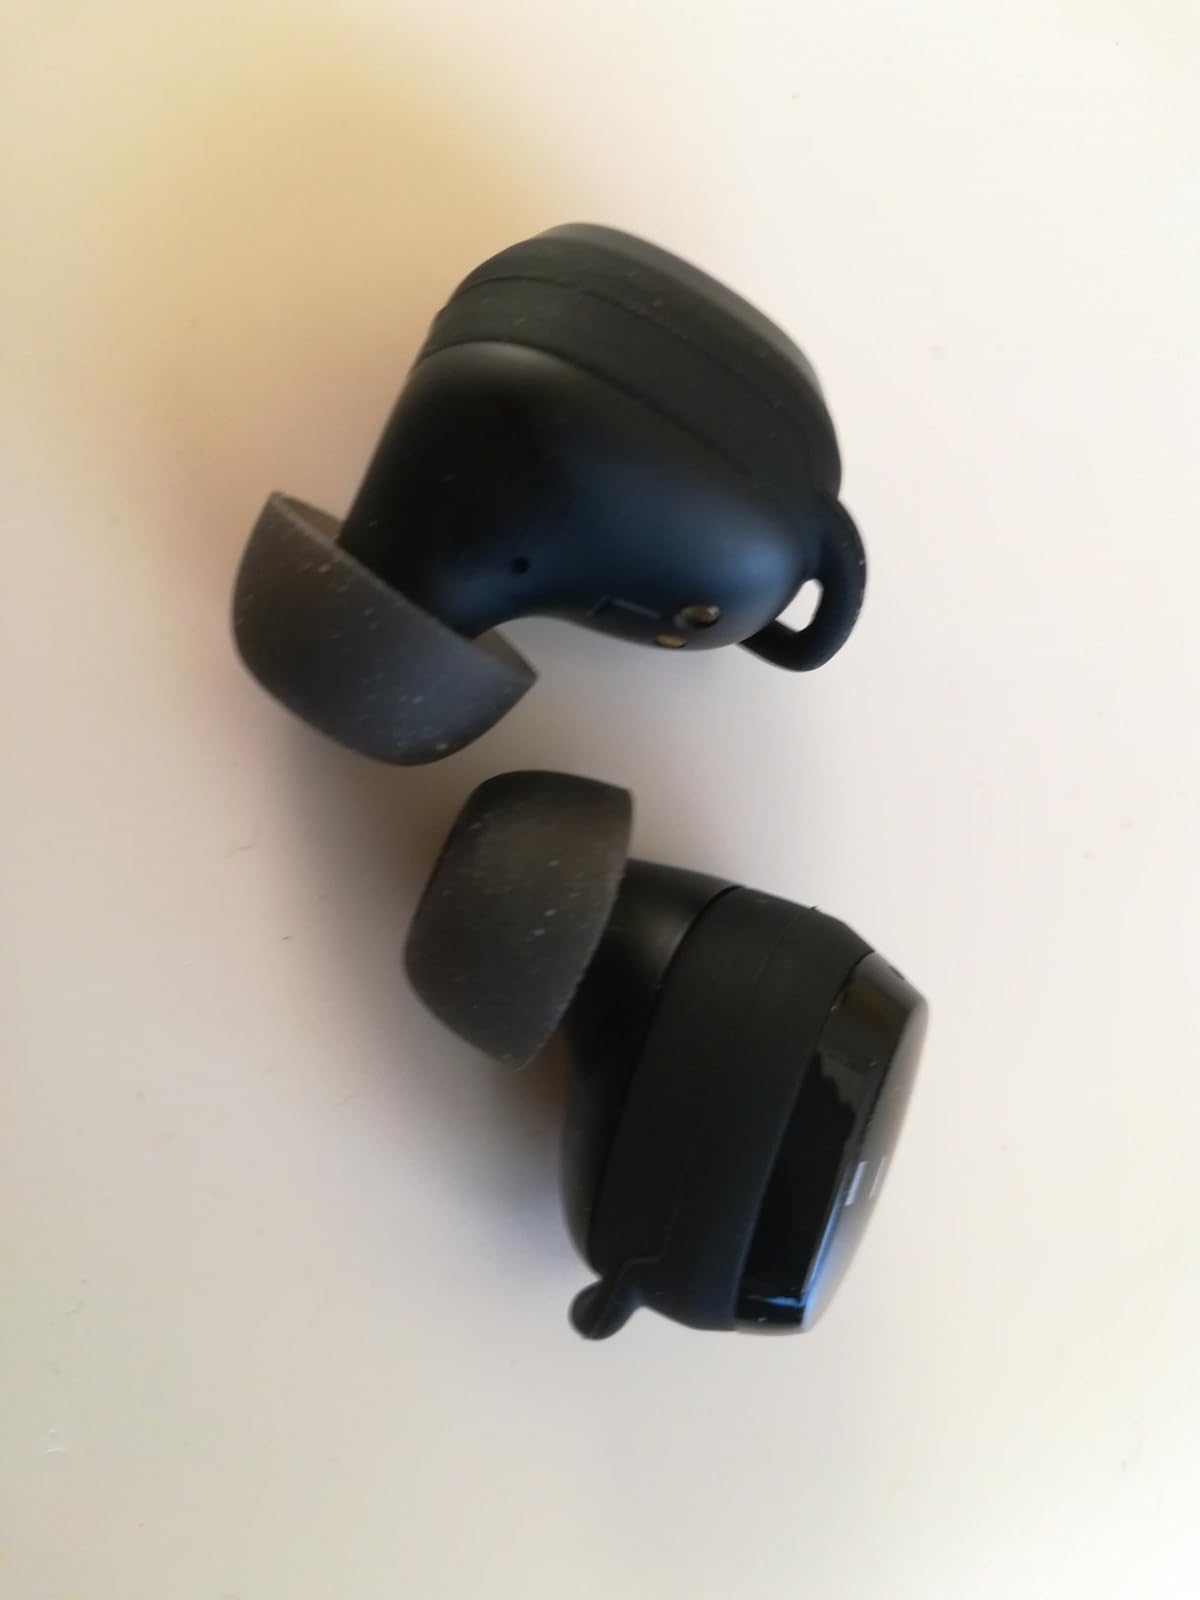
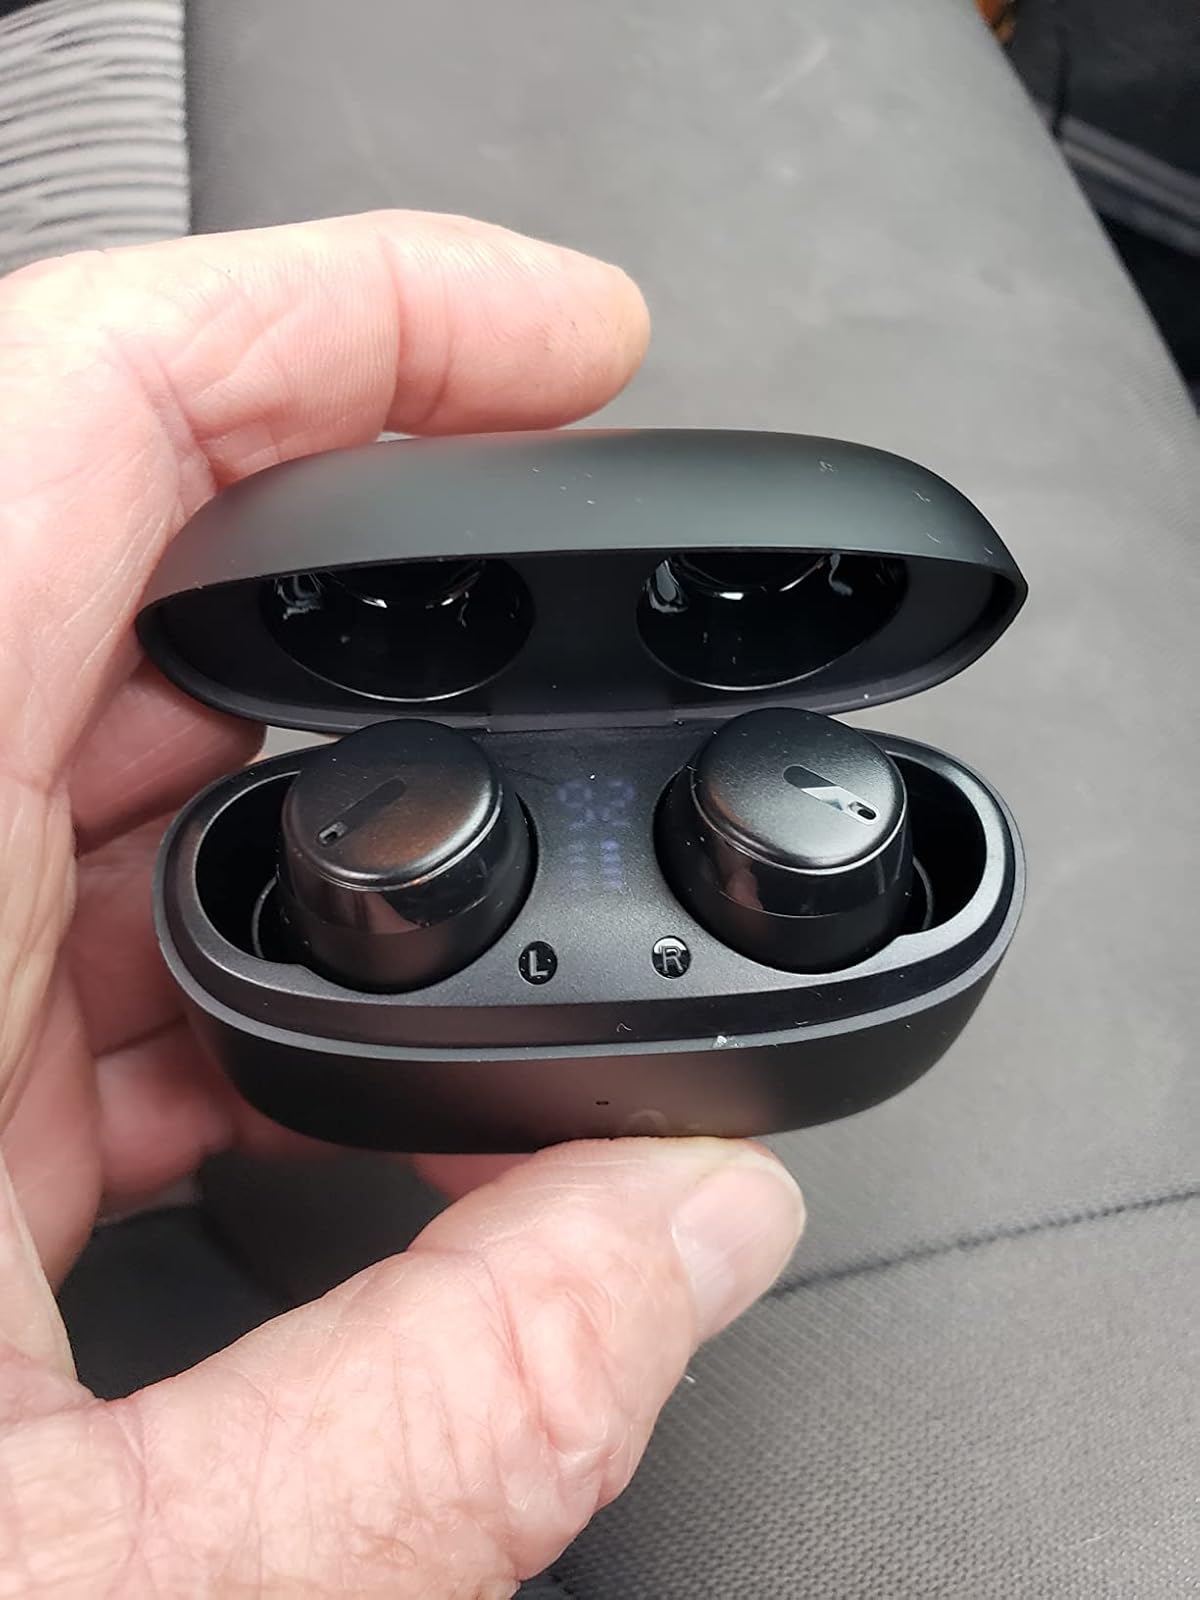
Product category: earbuds
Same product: no